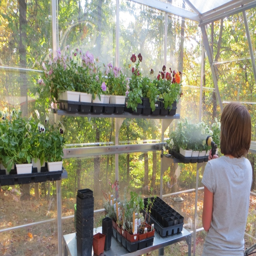
a student waters the plants inside the - season greenhouse